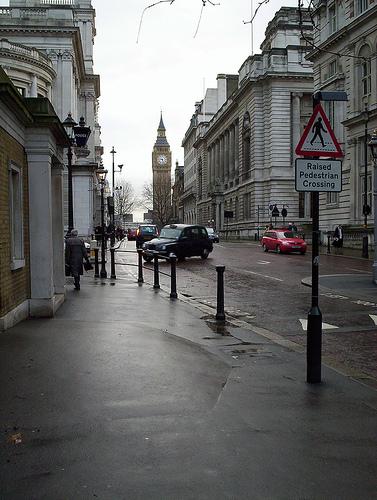
Weather: rain or strom